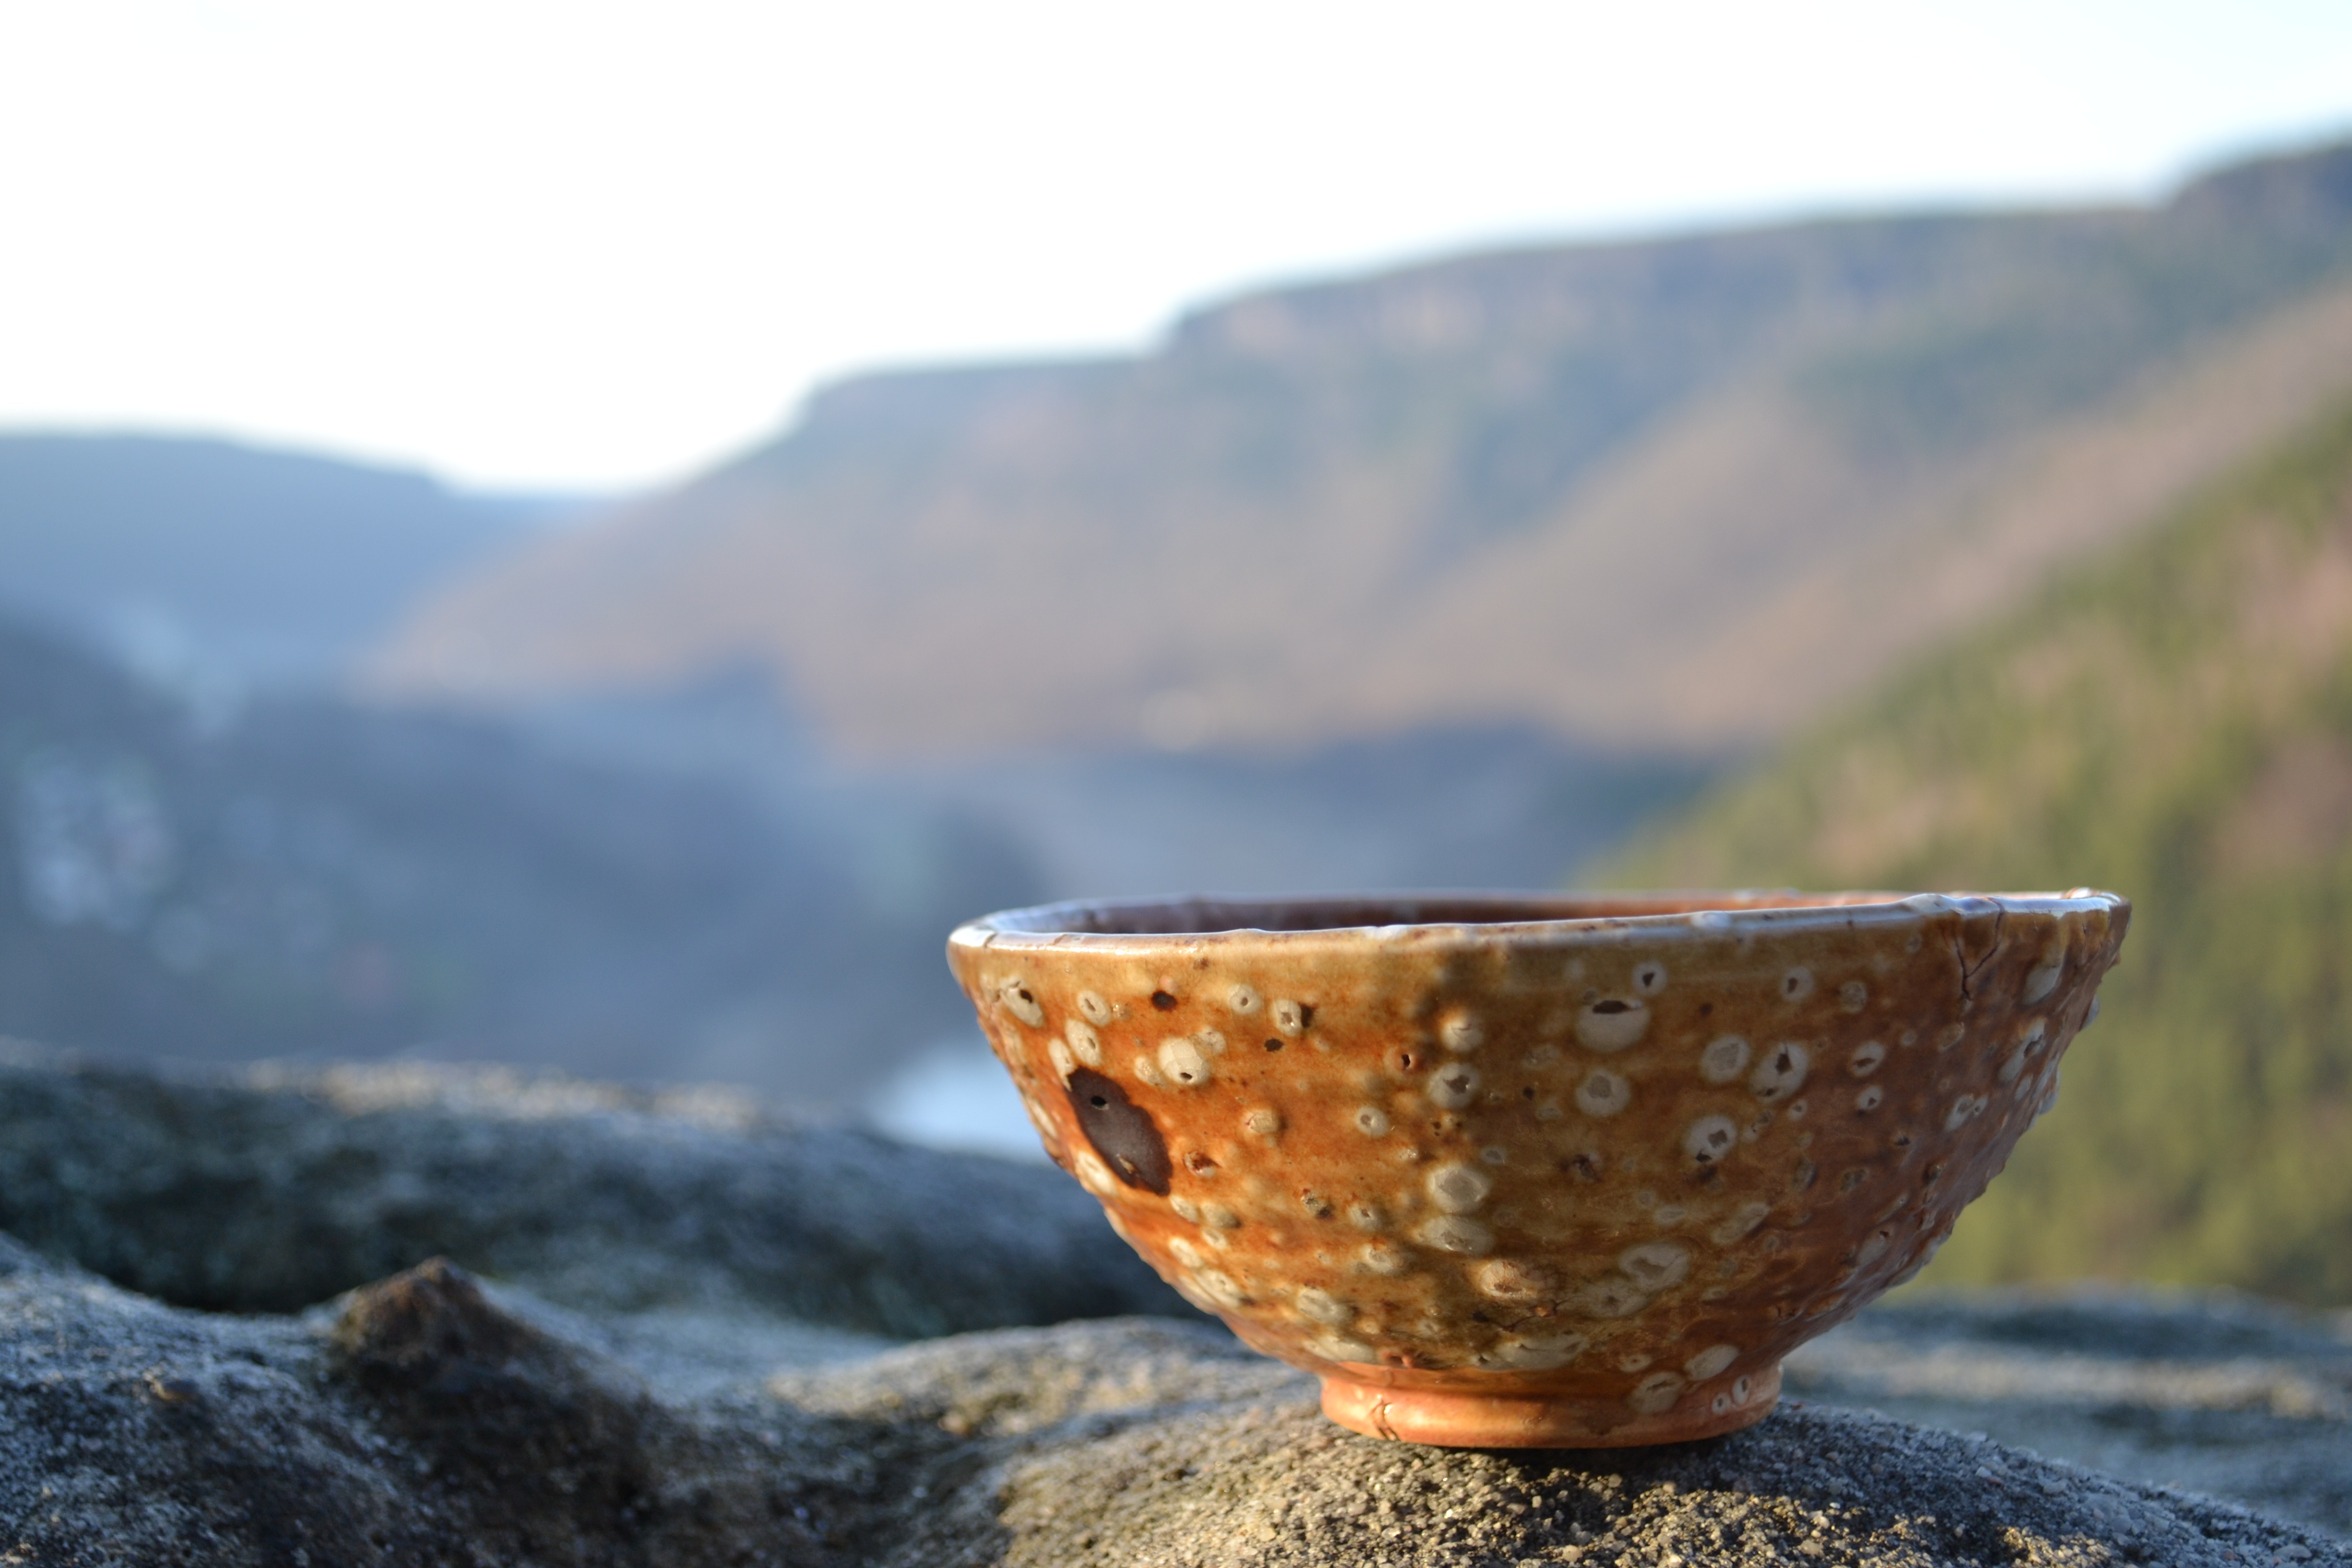
mountain, tea, morning, glass, pot, rustic, bowl, ceramic, brown, pottery, material, spotted, worn, handmade, clay, unique, bumpy